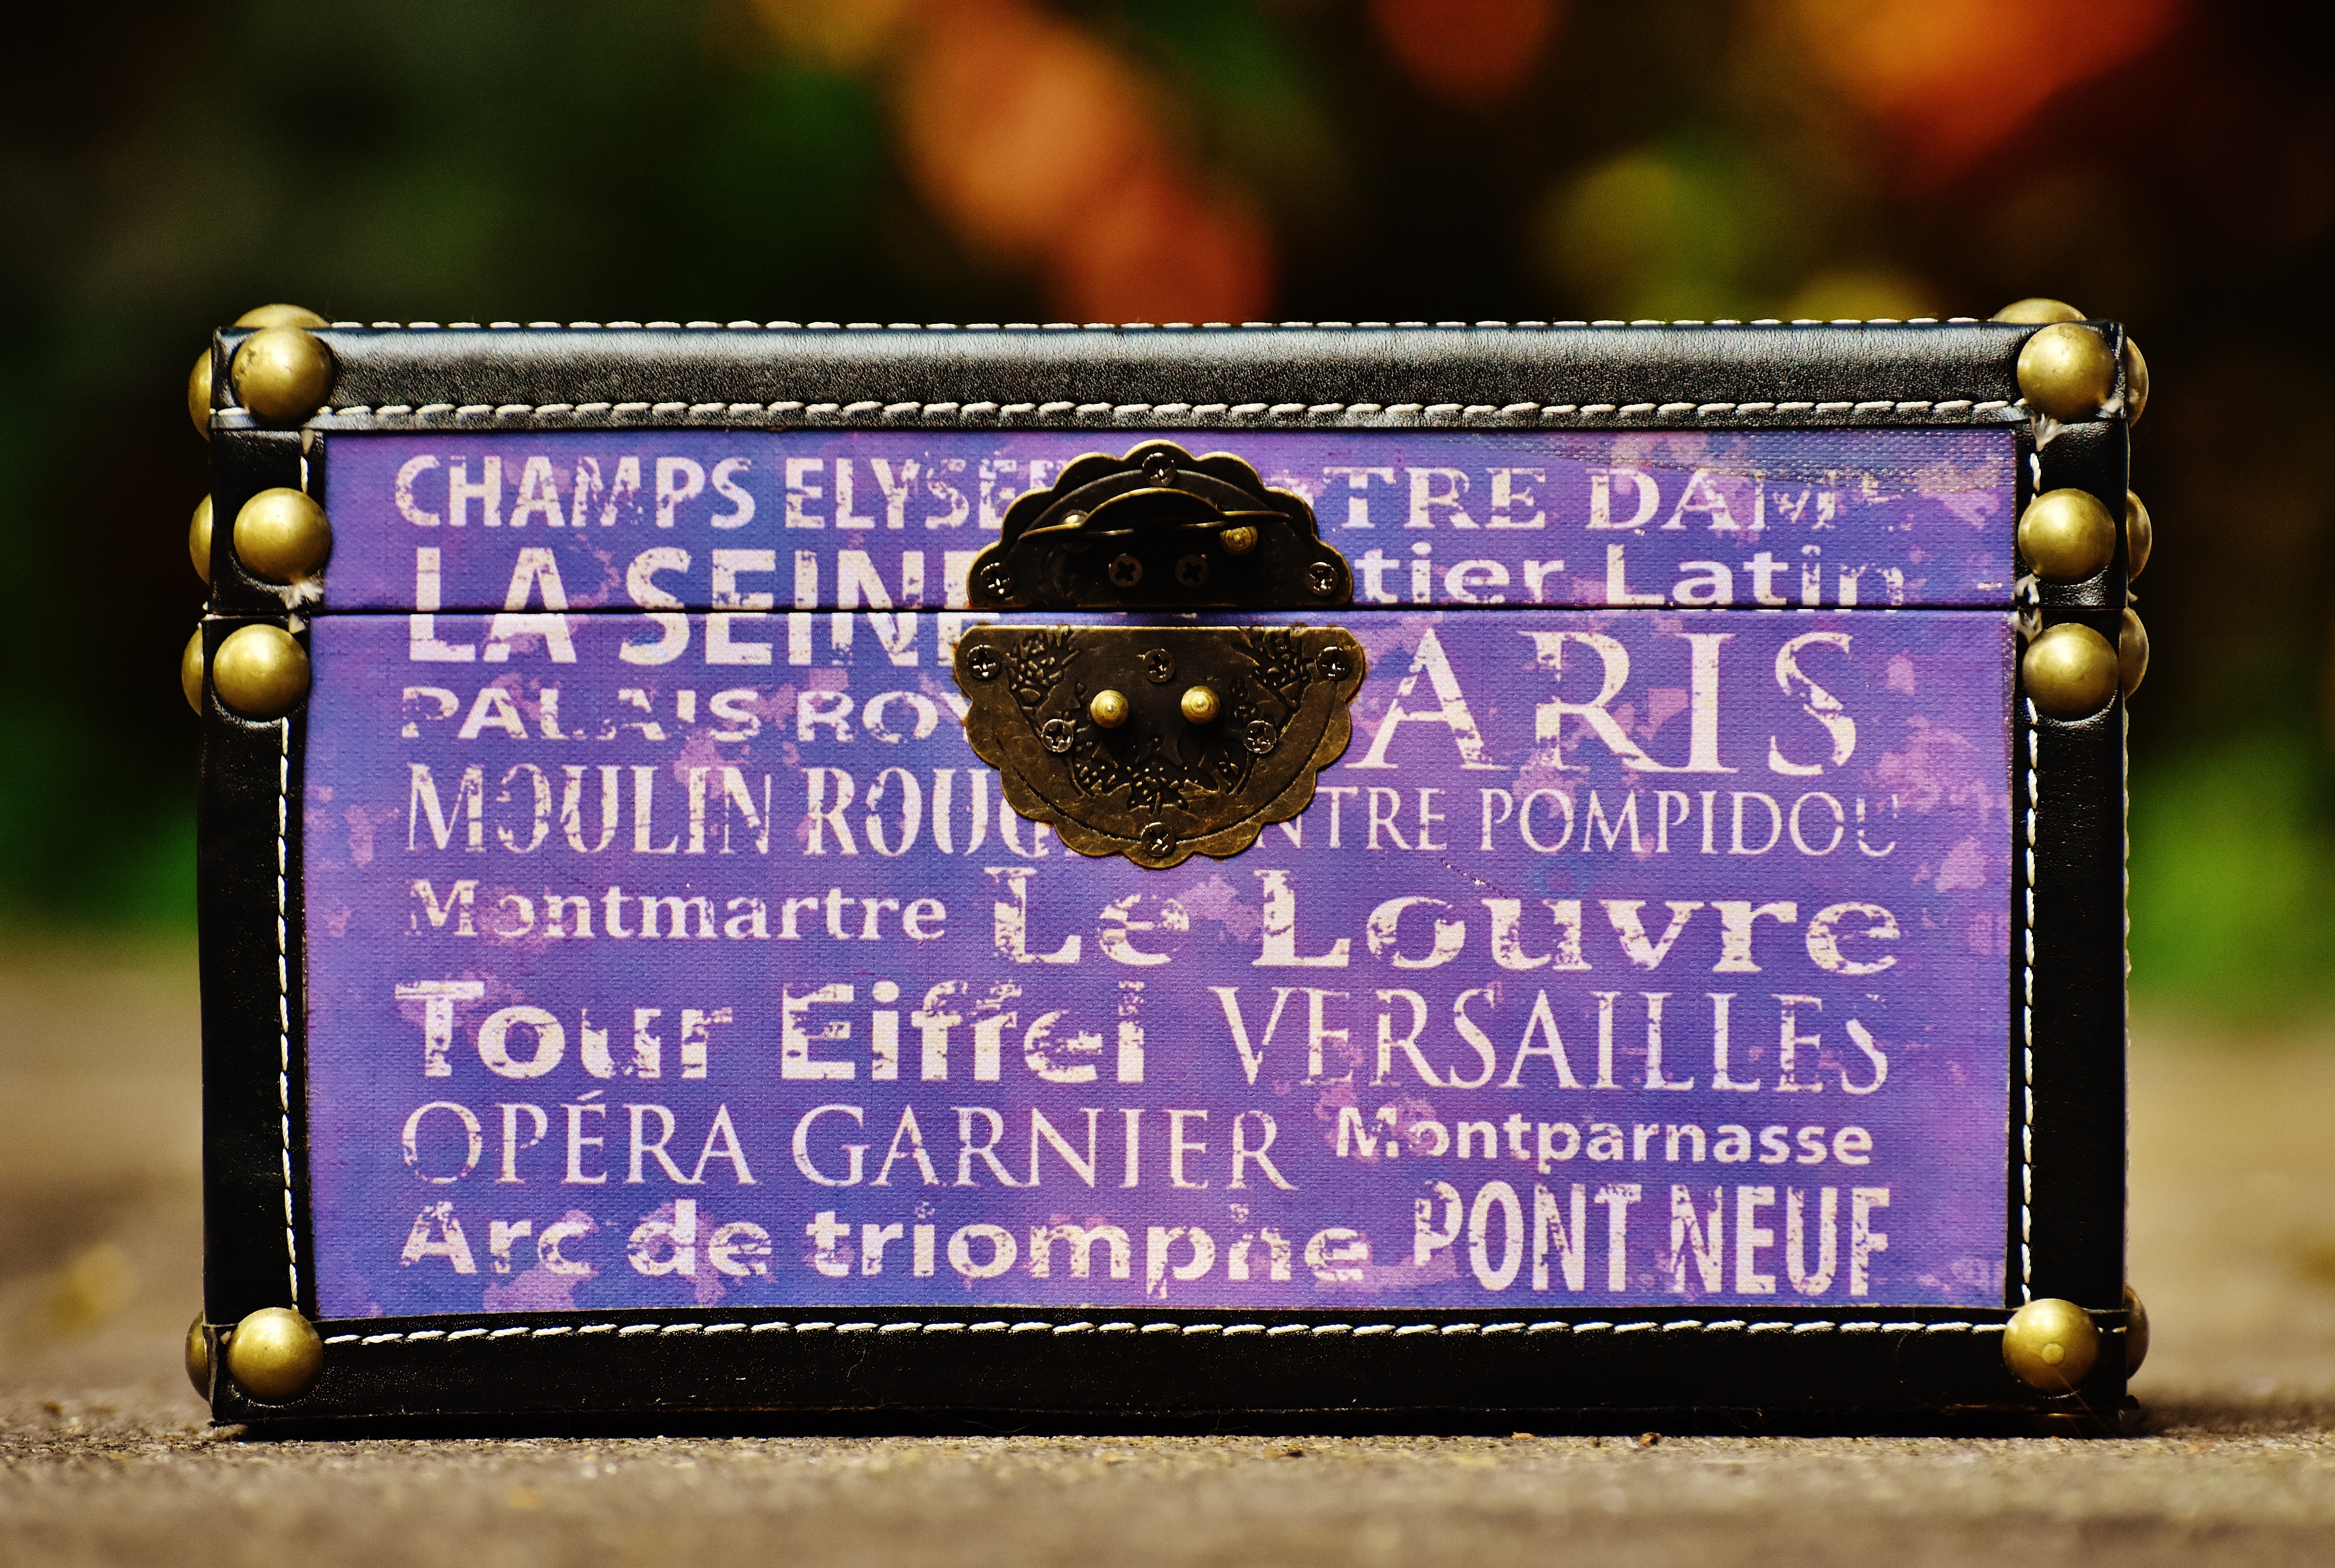
advertising, sign, banner, castle, box, luggage, ornament, chest, picture frame, closure, casket, commemorative plaque